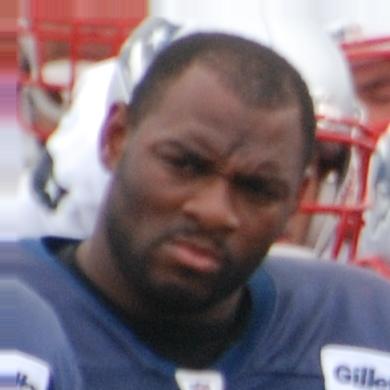
Age: 31